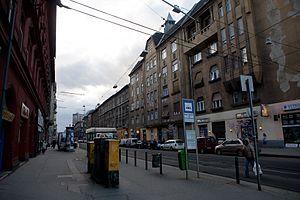
Népszínház utca, anciennement Márkus Emília utca, Keresztúri út, Baromvásár utca, Sertésvásár utca, Hentes utca, Sertéskereskedő utca puis Blaha Lujza utca, est une rue située dans le quartier de Népszínház, dans le 8ᵉ arrondissement de Budapest. Il s'agit de l'une des voies principales de l'arrondissement, parcourue par les lignes du tramway de Budapest. La rue part en diagonale de Blaha Lujza tér et du Nagykörút et longe Rákóczi út pour déboucher sur Teleki László tér. Avant 1965, la rue franchissait le Nagykörút pour atteindre Rákóczi út en angle aigu. On trouvait dans cet îlot en triangle l'ancien théâtre national, ancien siège du théâtre populaire dont la rue tire son nom actuel.